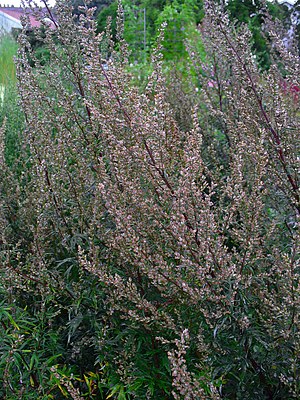
Bynke
Gråbynke (Artemisia vulgaris)